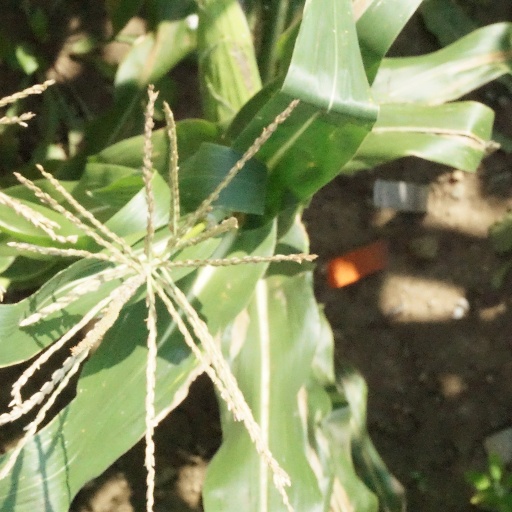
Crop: maize; corn